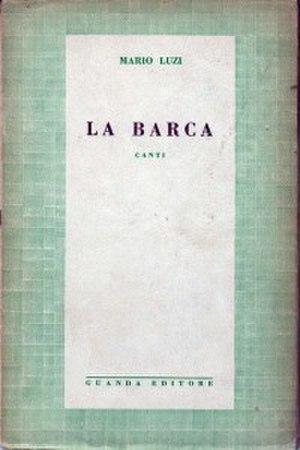
Couverture de la première édition du recueil ""La Barca"" en 1935."
Mario Luzi,